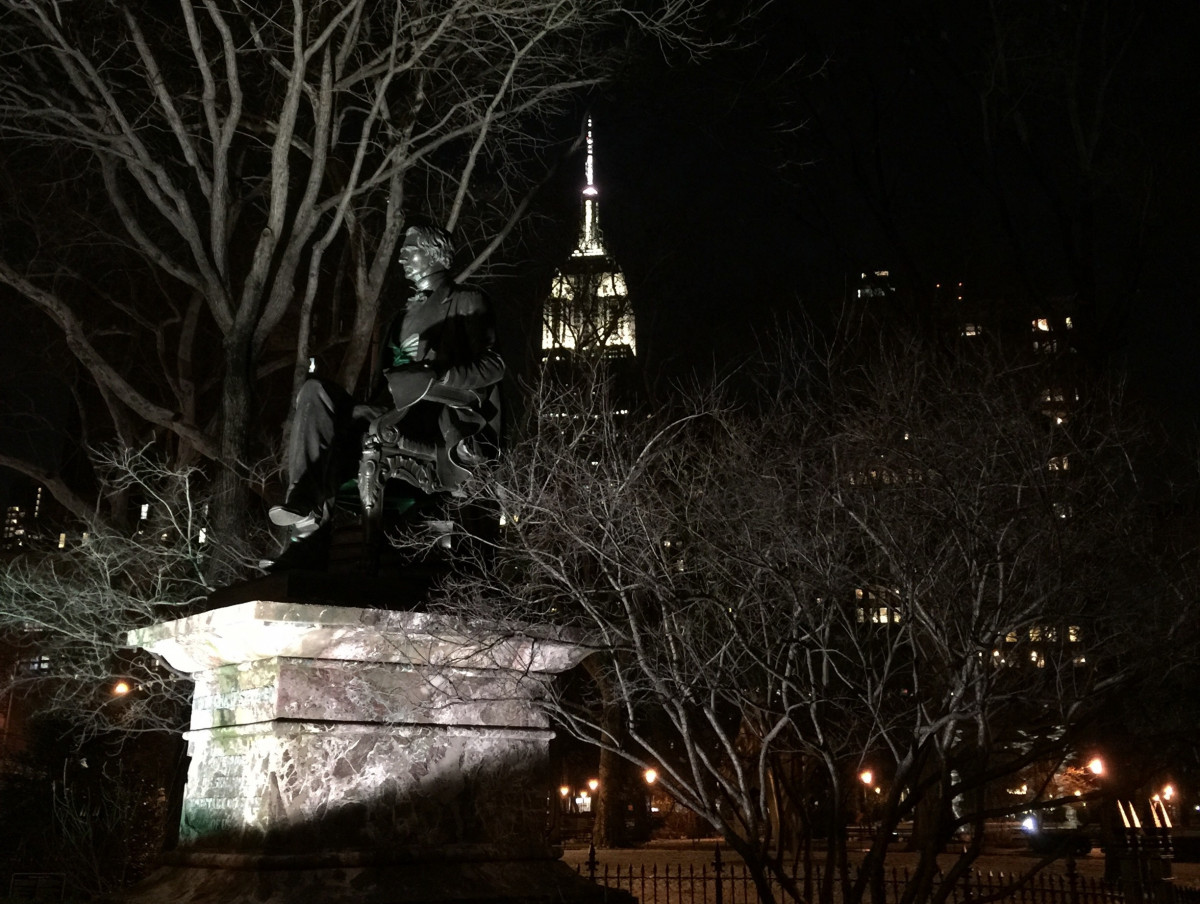
Tags: snow, winter, light, night, evening, darkness, lighting